Teresa Núñez Cornejo

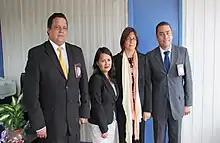
Núñez is visited by PDI officials, in 2014.

Núñez was born in Rancagua, on 10 September 1965; the daughter of Luis Enrique Núñez Baeza and Lucy Mercedes Cornejo Barahona. She married in that same city, with Emilio José Ramírez Cáceres, on 6 January 1990.